IMSA World Championship Racing

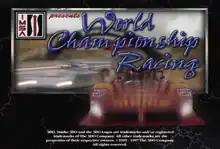
Splash screen

IMSA World Championship Racing is an unreleased sports prototype racing video game that was in development and planned to be published by Studio 3DO on a scheduled fall 1997 release date exclusively for the Panasonic M2. Had it been released before the launch of the console was cancelled, it would have become the first officially licensed title by the International Motor Sports Association (IMSA) and one of the first titles to be launched before the system it was designed for.